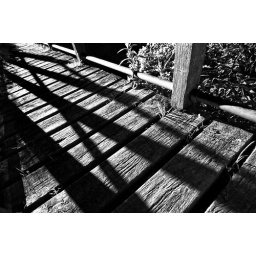
Shadows on a wooden bridge in Felmersham